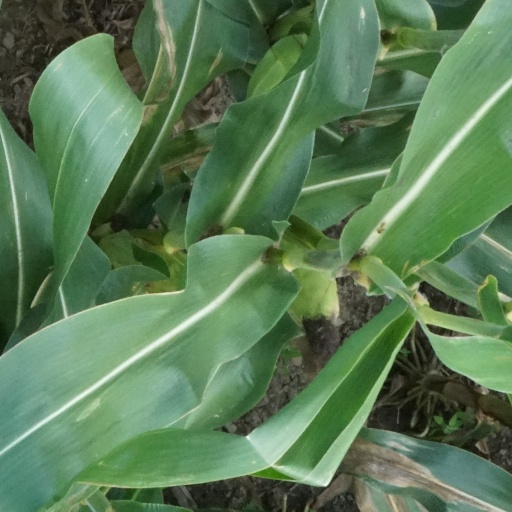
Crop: maize; corn